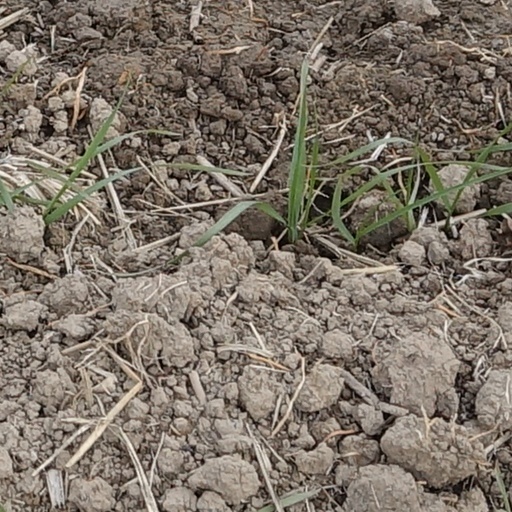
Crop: wheat